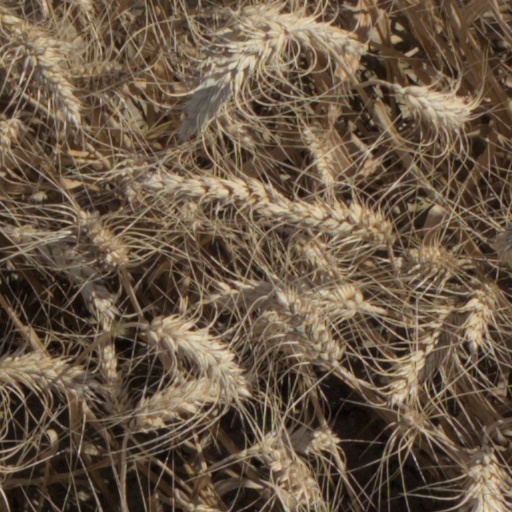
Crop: wheat